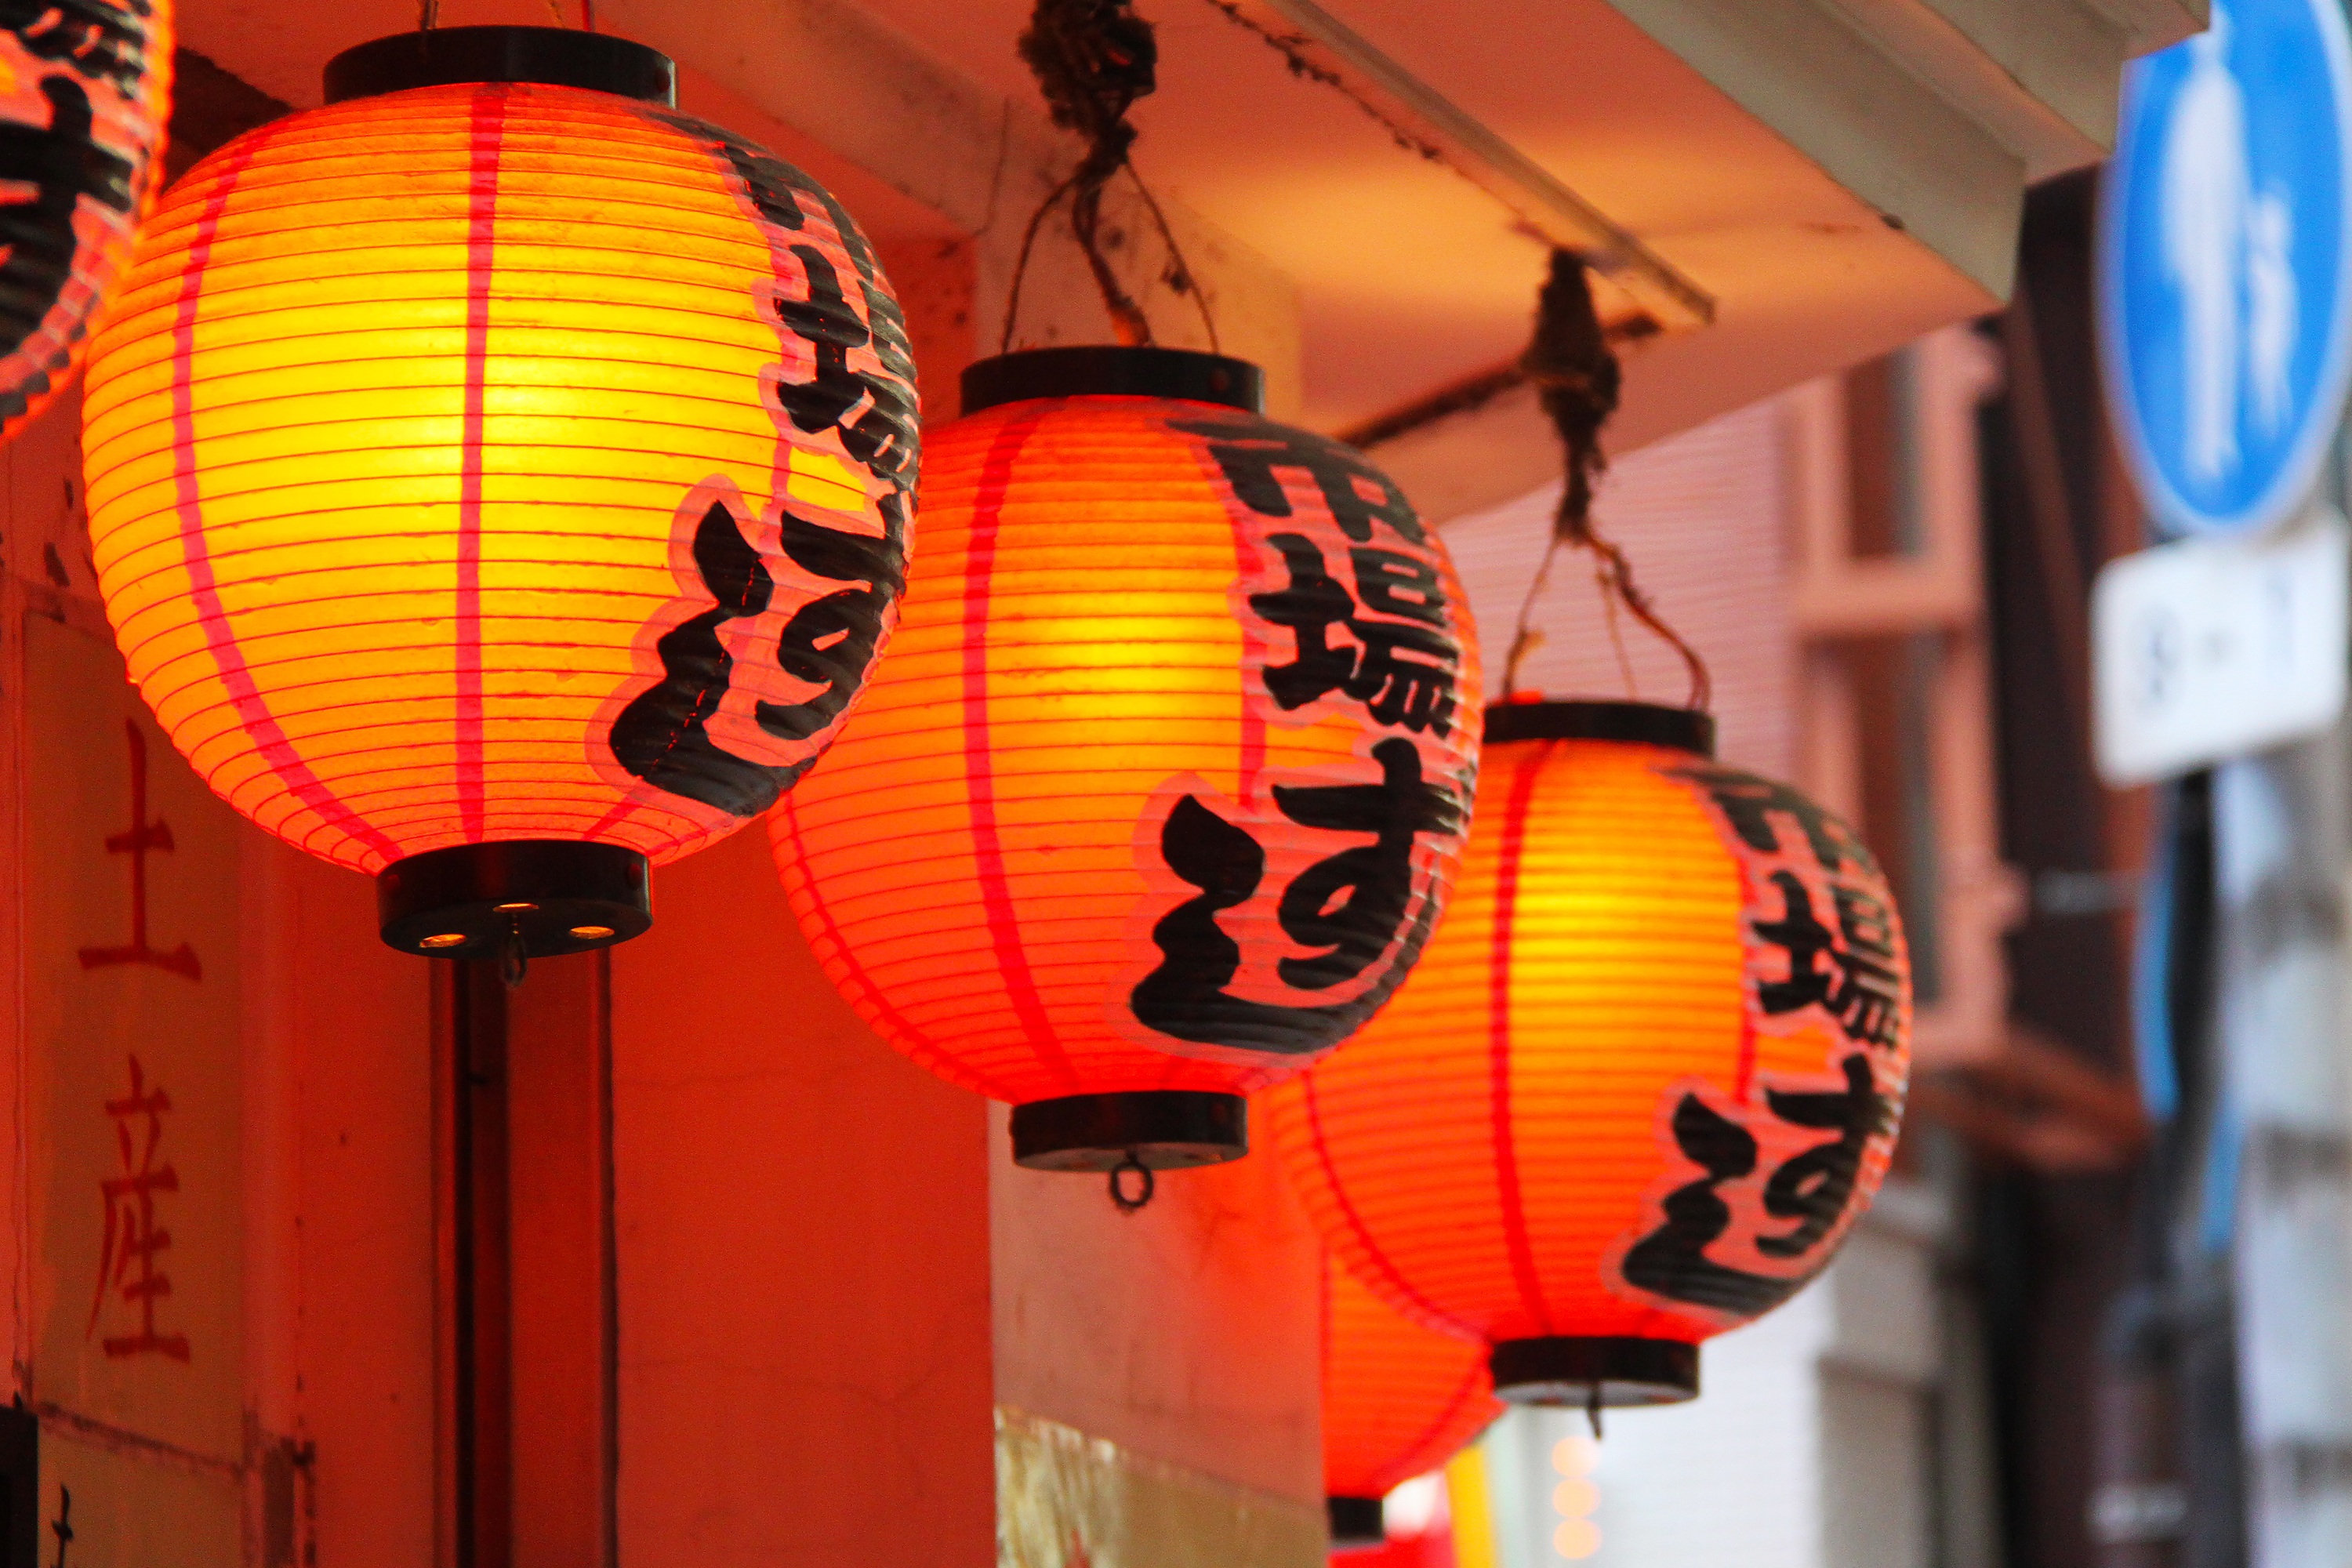
light, restaurant, old, vacation, tourist, travel, asian, orange, food, lantern, red, symbol, color, buddhism, ancient, attraction, yellow, tourism, japan, lighting, lovely, temple, japanese, bright, osaka, culture, beautiful, cultural, japanese shrine